Tear down this wall!

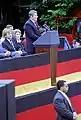

Arriving in Berlin on Friday, June 12, 1987, Reagan and his wife were taken to the Reichstag where they viewed the wall from a balcony. Reagan then gave his speech at the Brandenburg Gate at 2:00 p.m., in front of two panes of bulletproof glass shielding him from East Berlin. Among the spectators were West German president Richard von Weizsäcker, chancellor Helmut Kohl, and West Berlin mayor Eberhard Diepgen. In the speech, he said: